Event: Nepal Earthquake
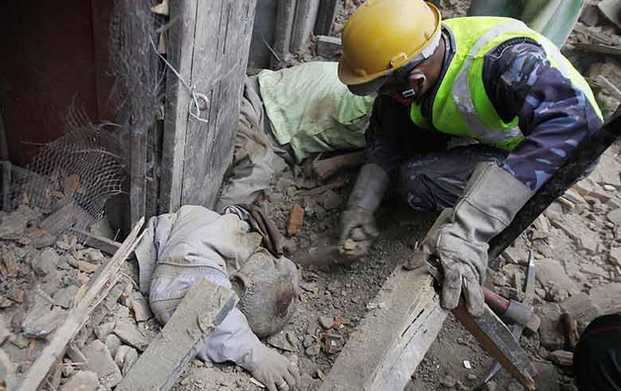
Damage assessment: damage